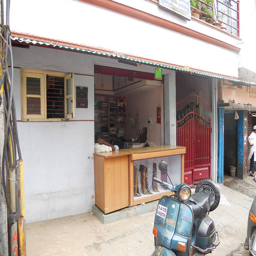
A scooter sits outside of a boot shop.
A motor scooter sits in front of a store front.
A scooter is stopped outside of a small store.
A blue bike is parked near a building.
A man who is sitting in a shop that has a wooden counter.